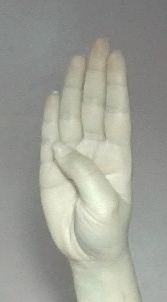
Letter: kaaf